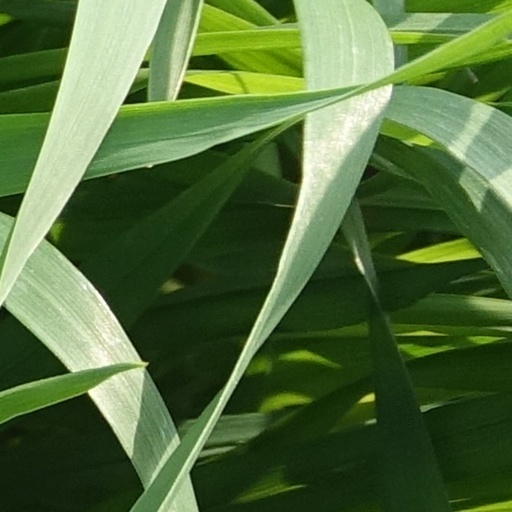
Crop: wheat